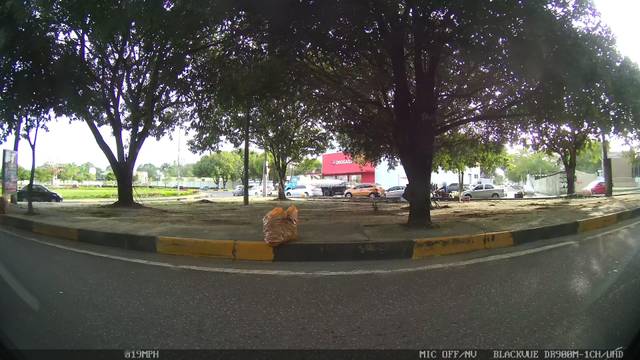
Region: Brazil
Coordinates: -3.091, -60.037